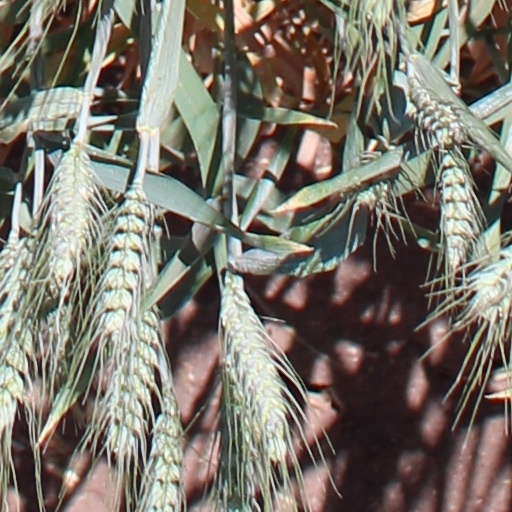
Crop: wheat